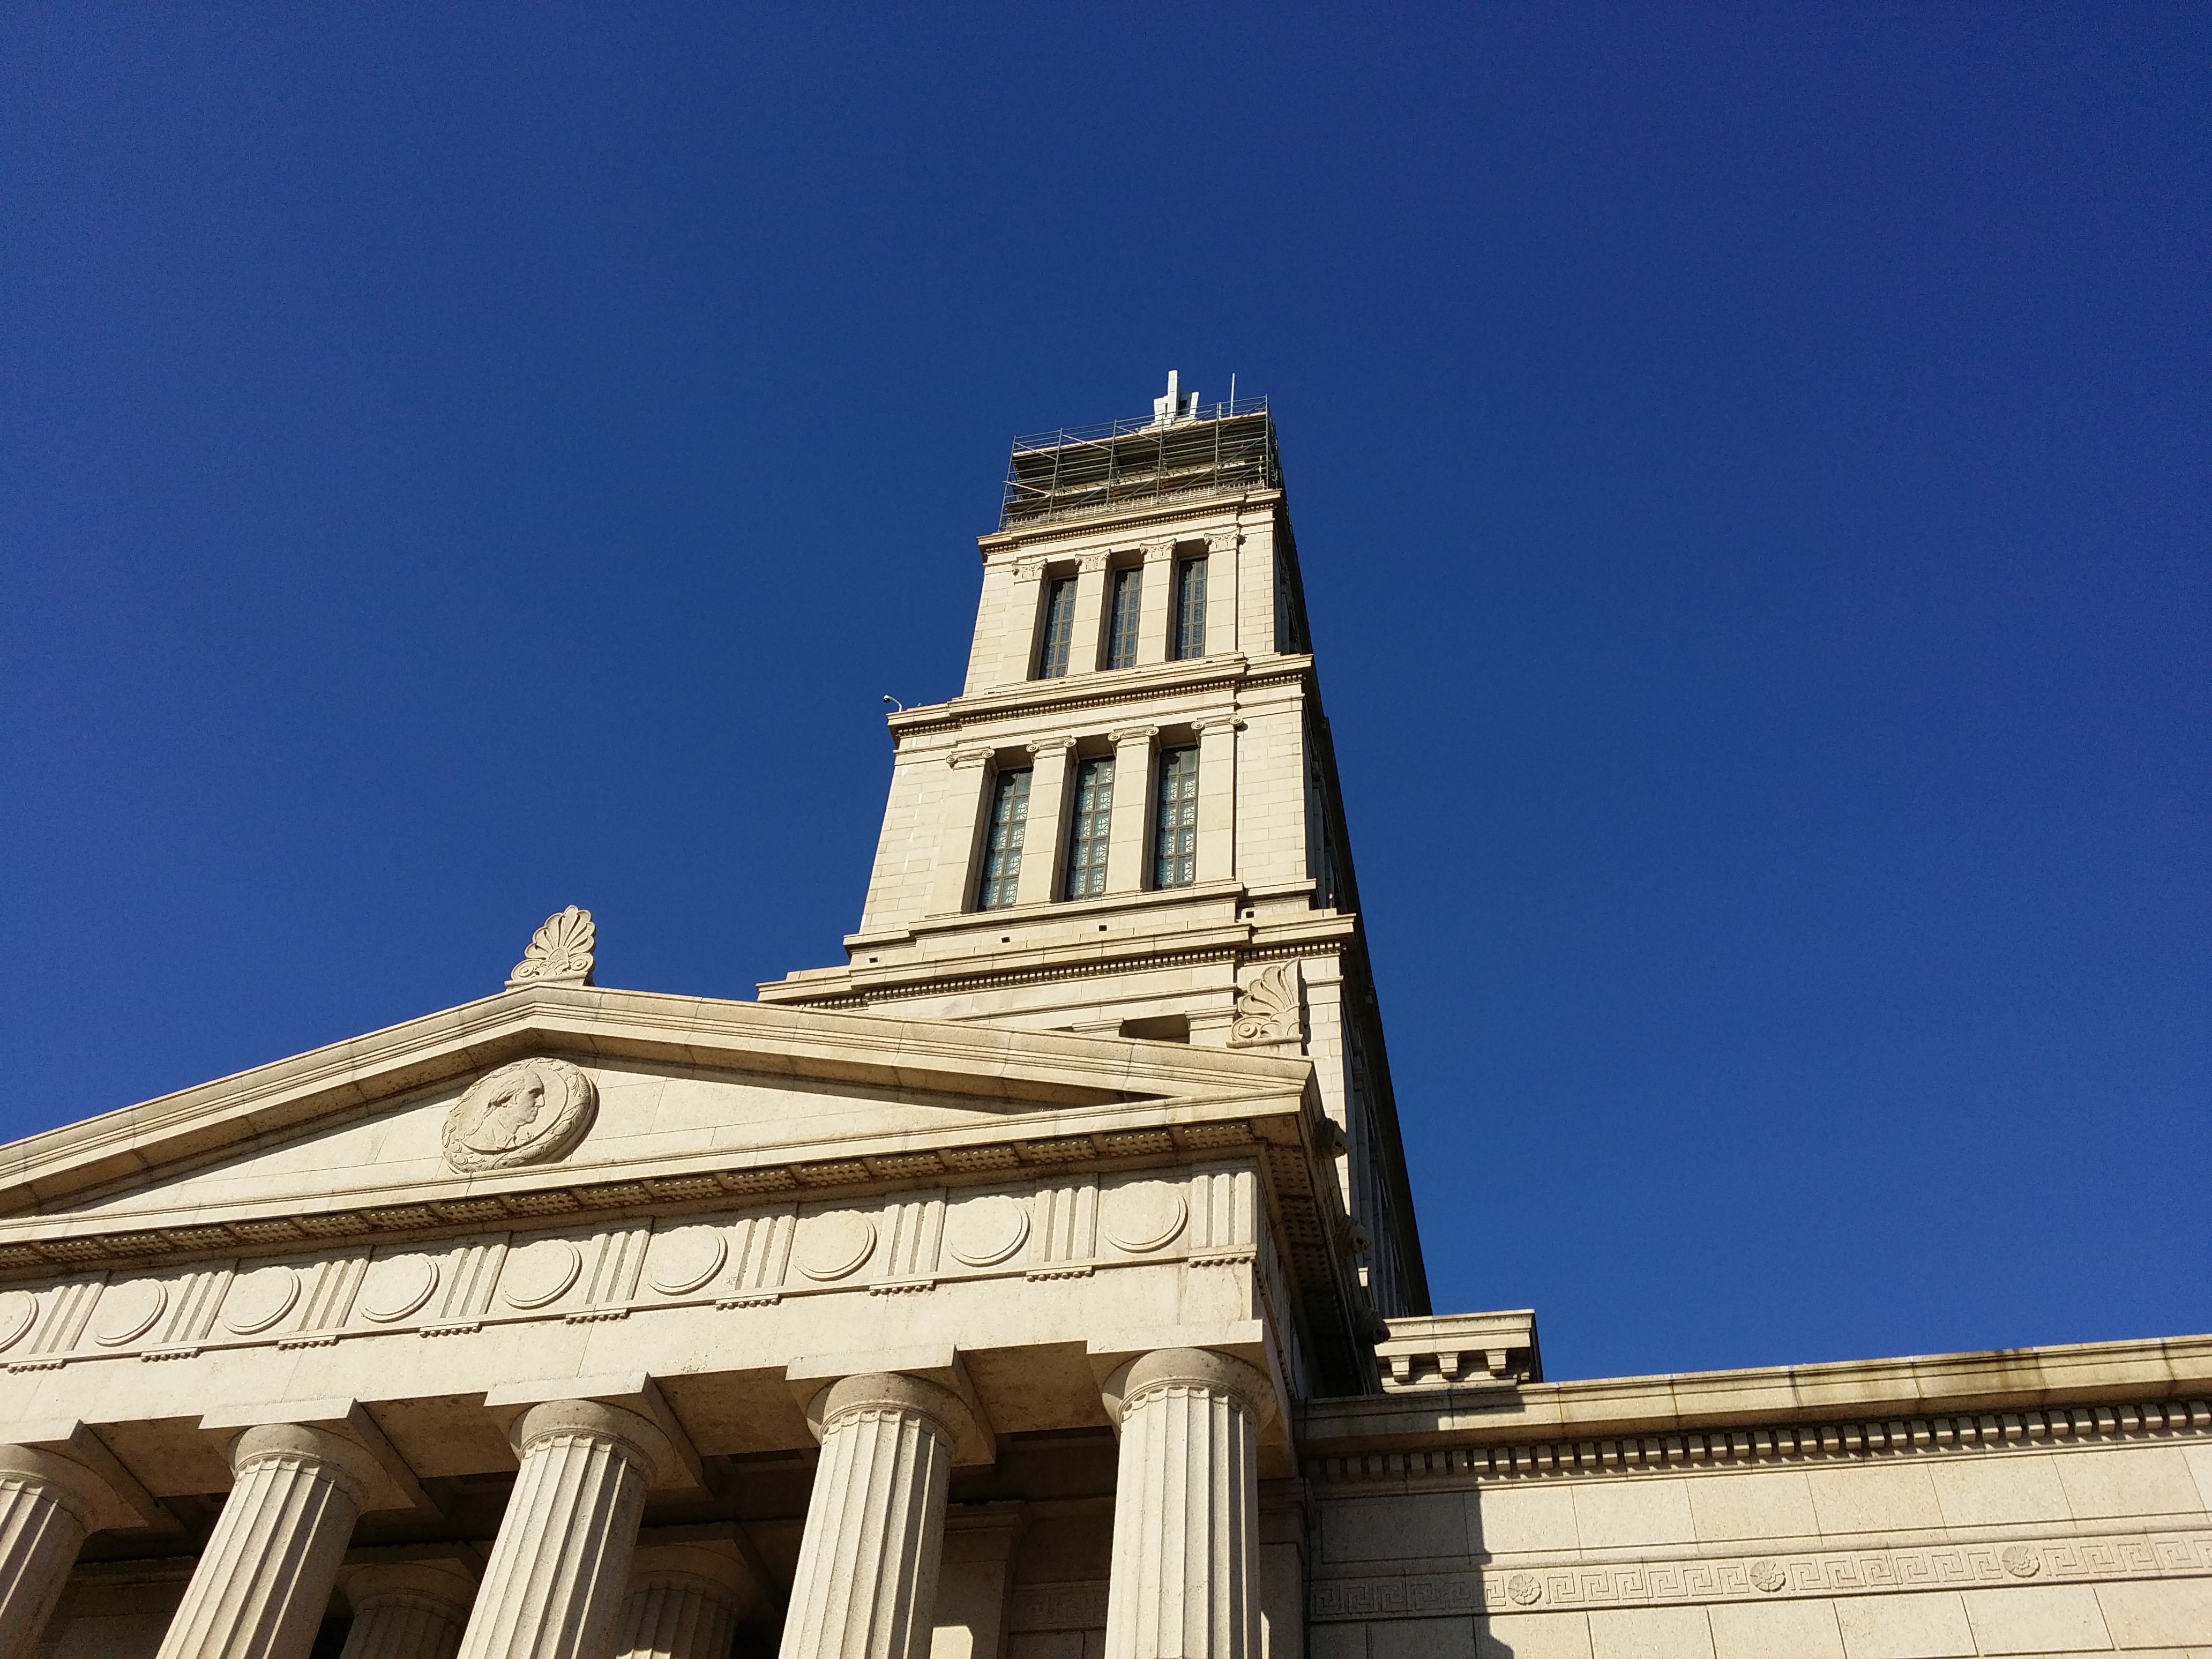
architecture, sky, building, monument, tower, landmark, facade, church, cathedral, place of worship, bell tower, washington, spire, steeple, virginia, alexandria, masons